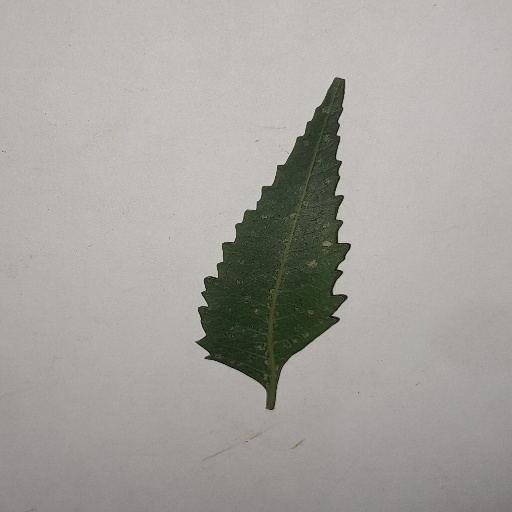
Species: Neem
Leaf condition: Powdery Mildew